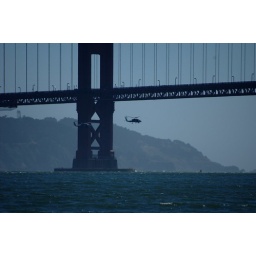
A couple of blackhawks sneaking under the golden gate bridge on Sunday.